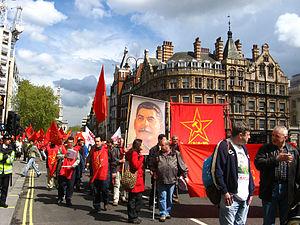
Le Parti communiste de Grande-Bretagne est un petit parti politique britannique d'extrême gauche, fondé en 2004.
L'histoire du communisme recouvre l'ensemble des évolutions de ce courant d'idées et, par extension, celle des mouvances et des régimes politiques qui s'en sont réclamés. Le communisme se développe principalement au XXᵉ siècle, dont il constitue l'une des principales forces politiques : à son apogée, durant la seconde moitié du siècle, un quart de l'humanité vit sous un régime communiste.